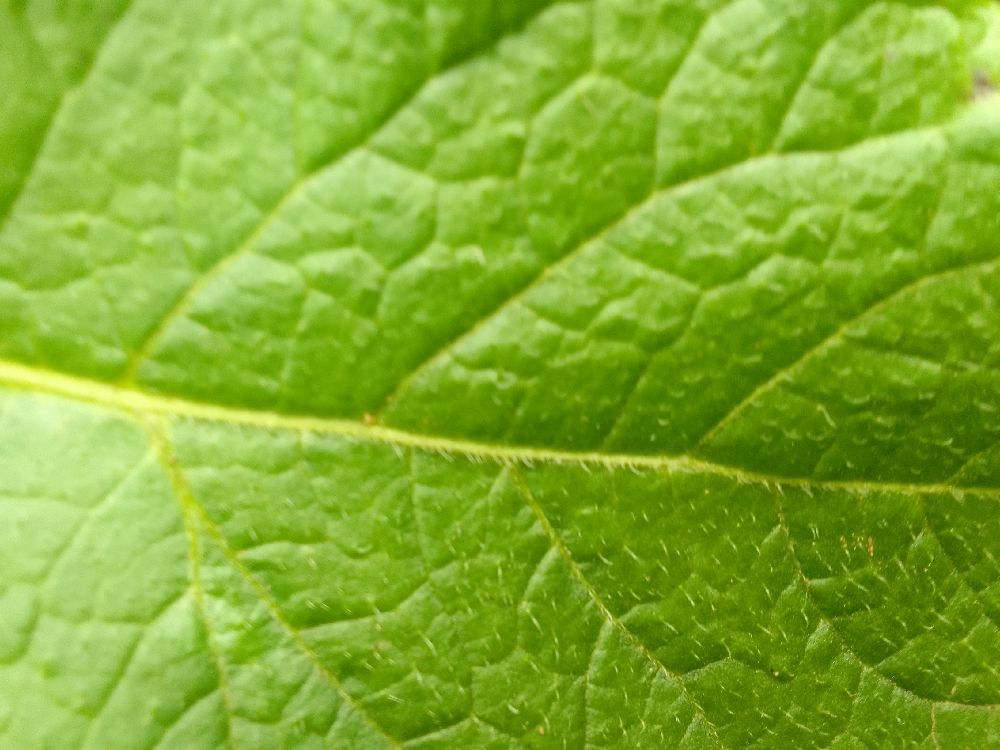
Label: Healthy